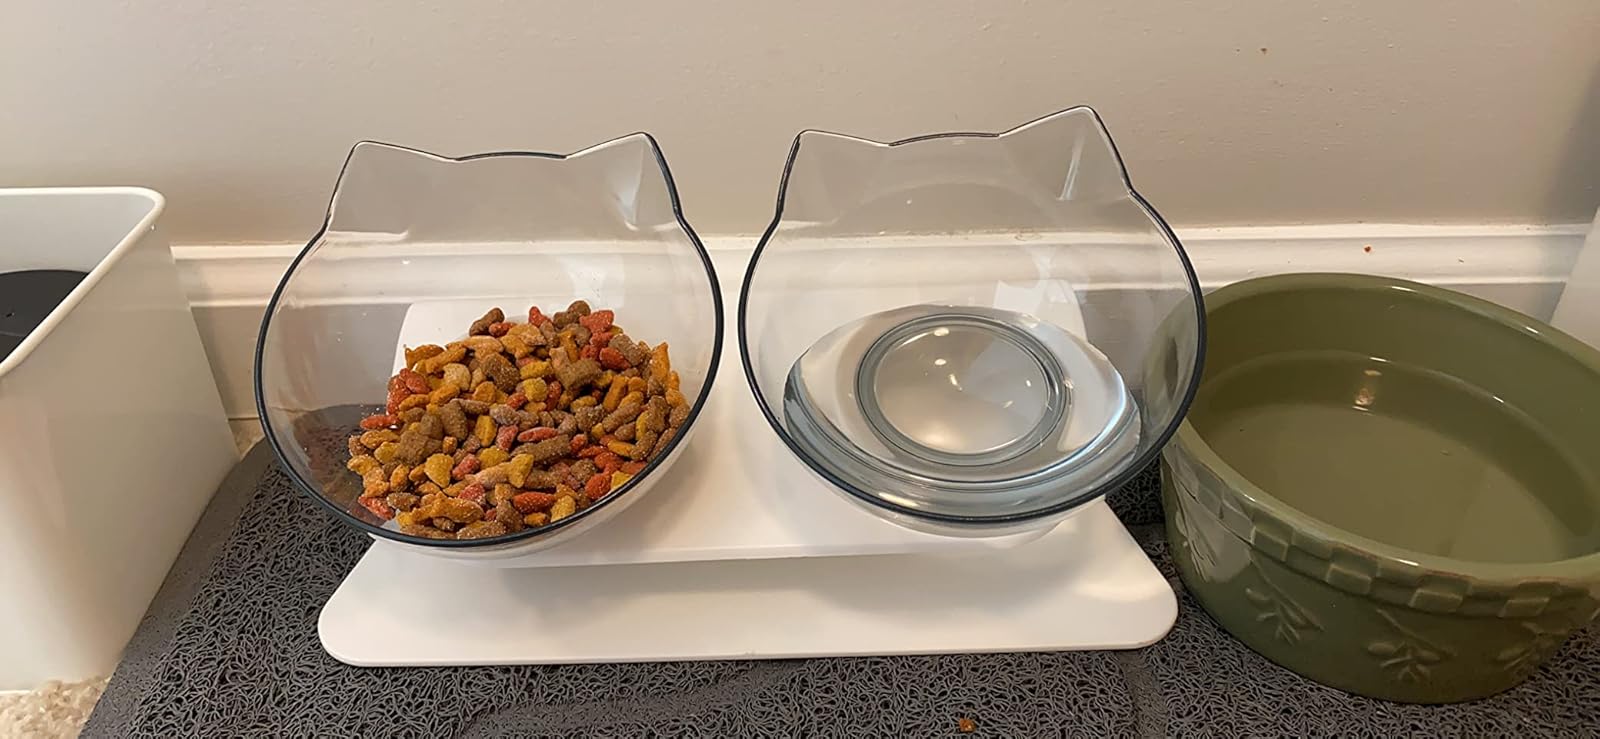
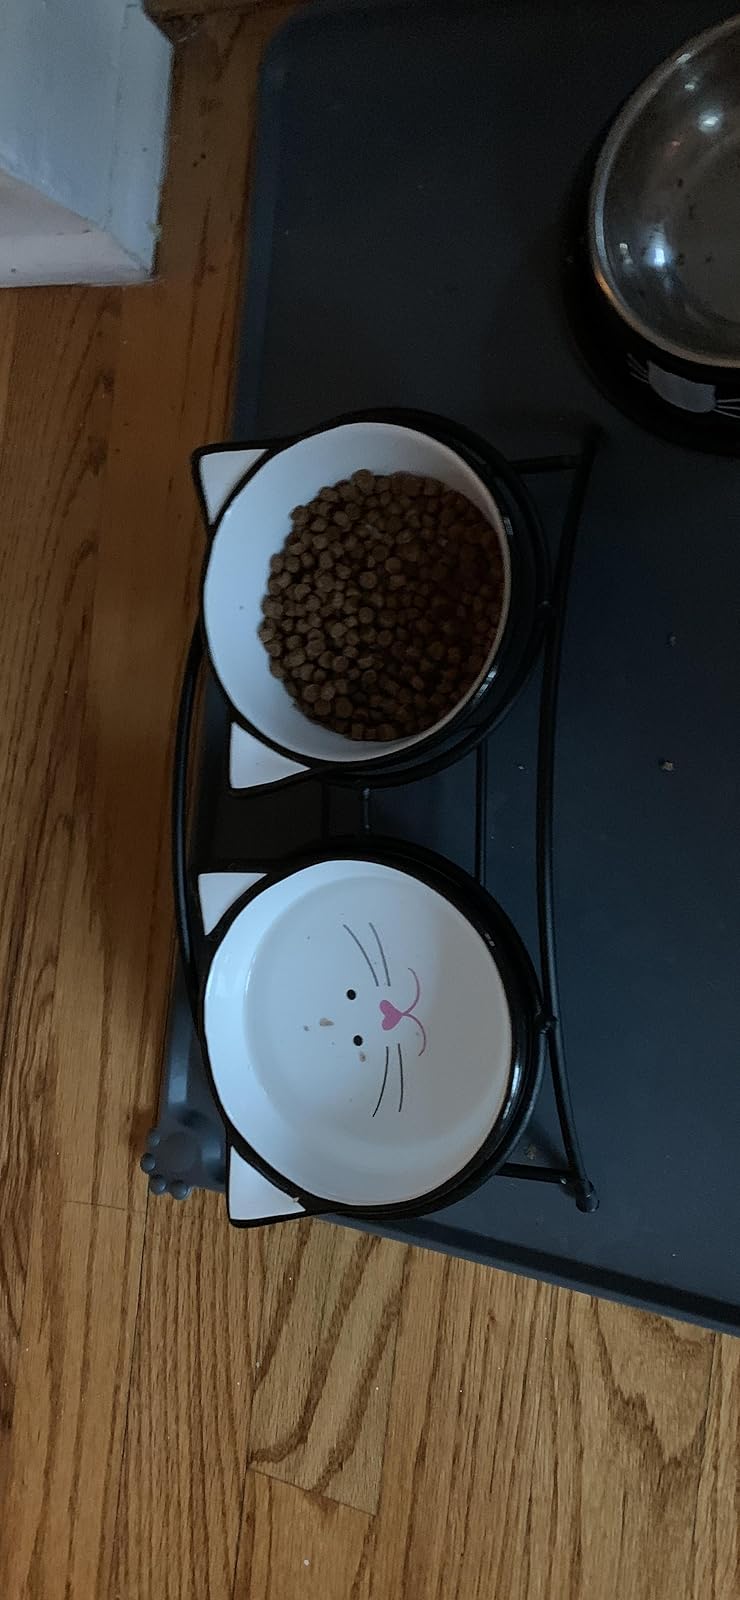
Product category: items_bowl
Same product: no